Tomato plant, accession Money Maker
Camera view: vertical (180 deg); turntable rotation: 330 degrees
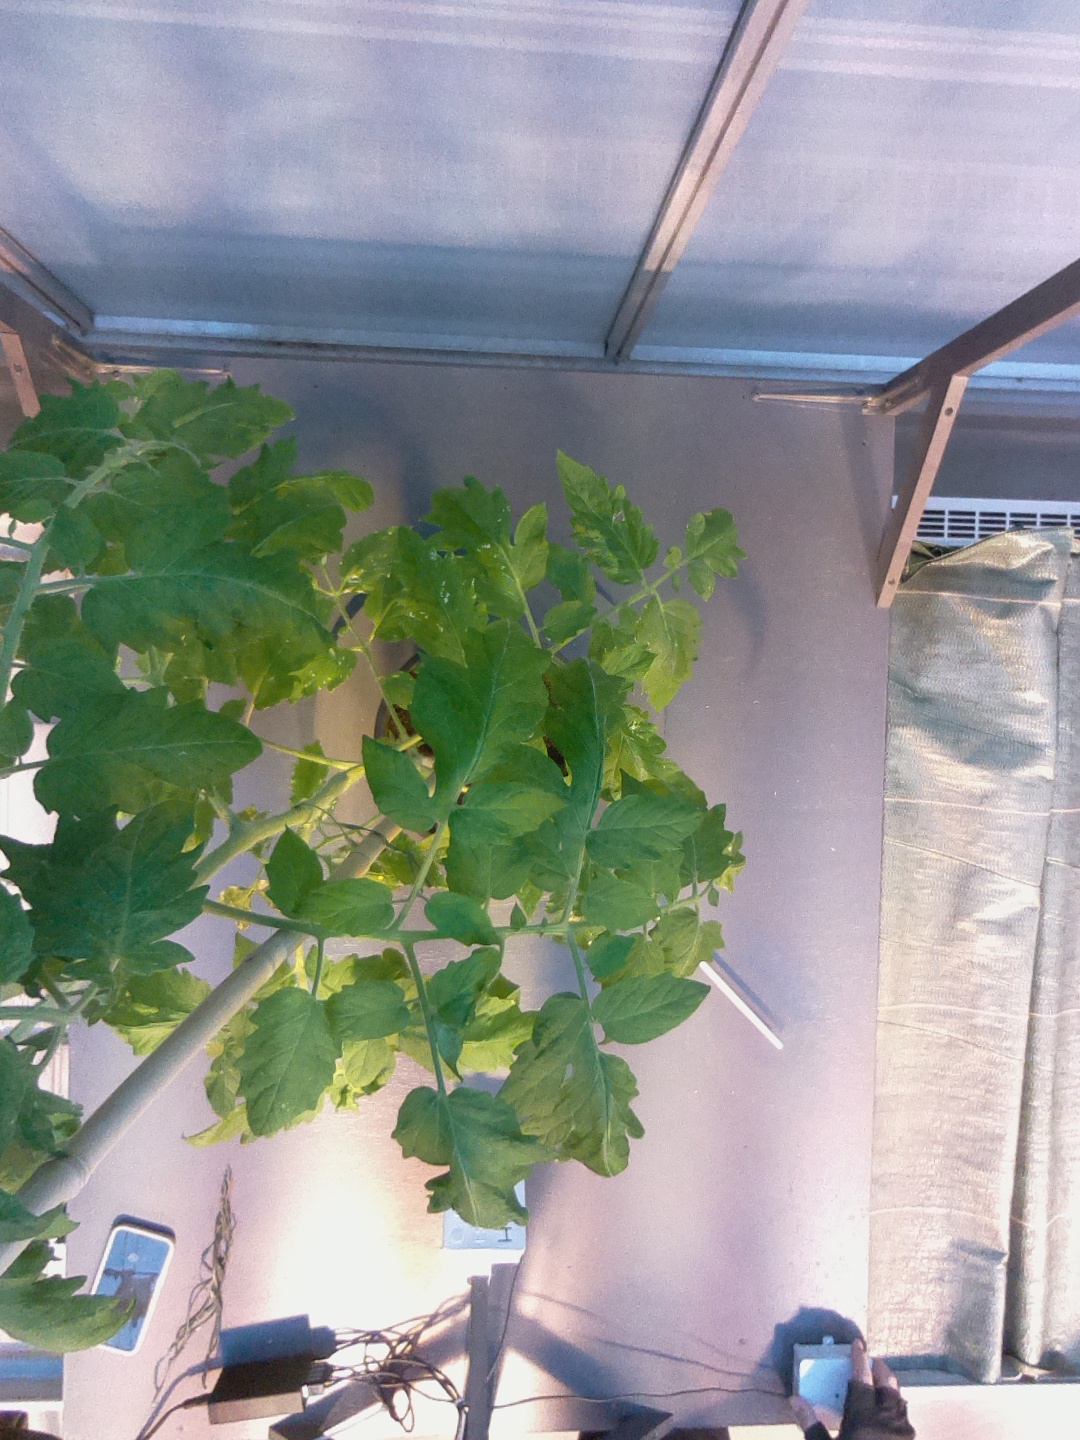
BBCH growth stage 21: 10%-20% Side shoots formed